List of songs recorded by Bridgit Mendler

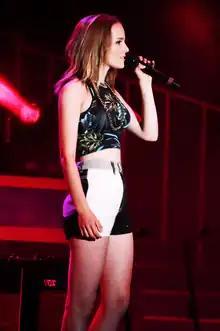
Mendler performing at Summer Tour in 2014.

American entrepreur and former actress and singer Bridgit Mendler has recorded songs for two studio albums, one soundtrack and some of which were collaborations with others.